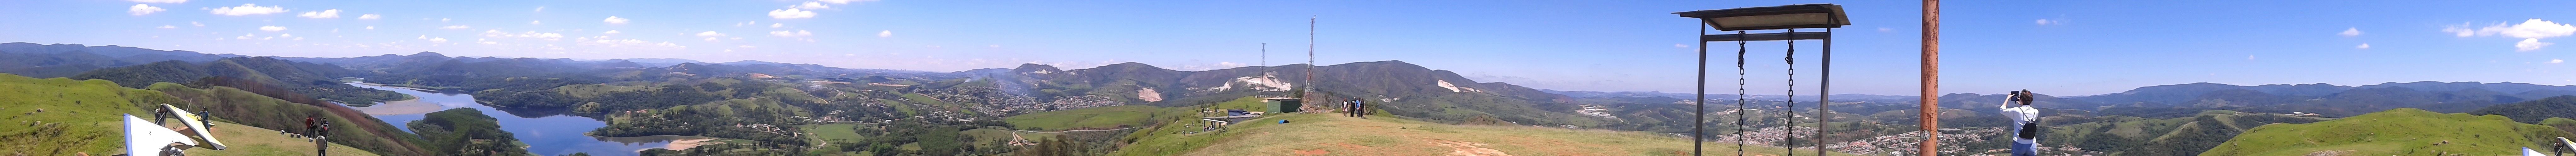
flower, paragliding, grass family, windsports